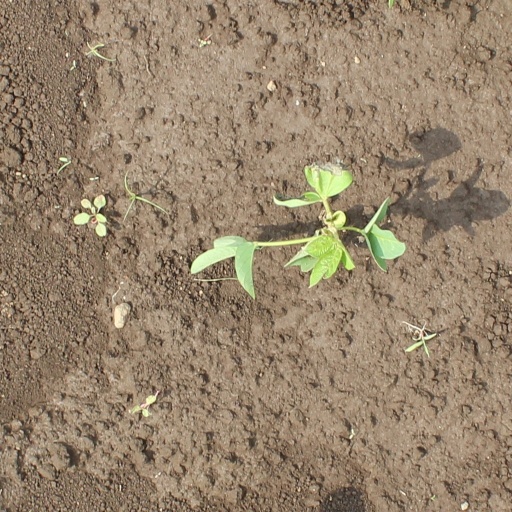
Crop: soybean